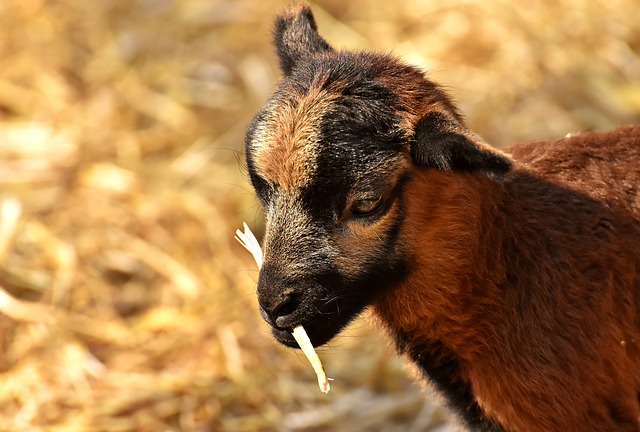
Label: sheep